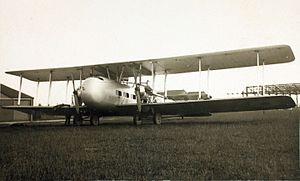
Le Vickers Victoria est un avion de transport militaire de l'entre-deux-guerres britannique, dérivé d'un bombardier mais qui a servi exclusivement comme avion de transport non armé.